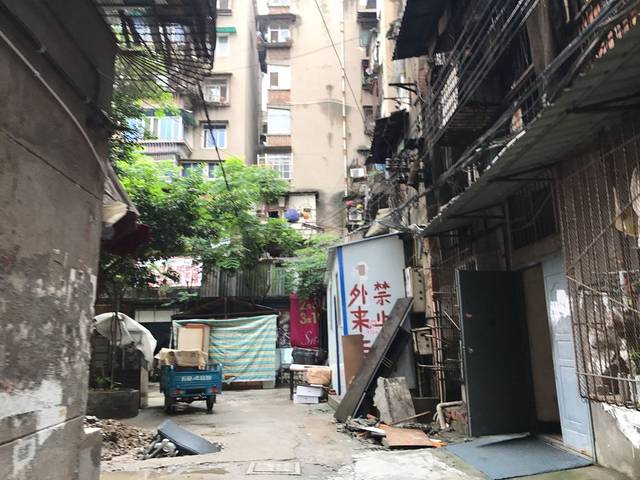
Region: China
Coordinates: 30.693, 111.292